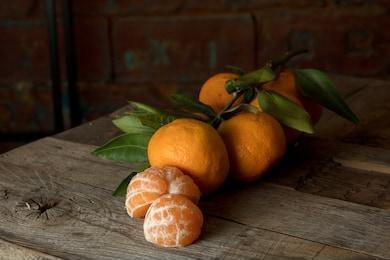
Label: mandarine